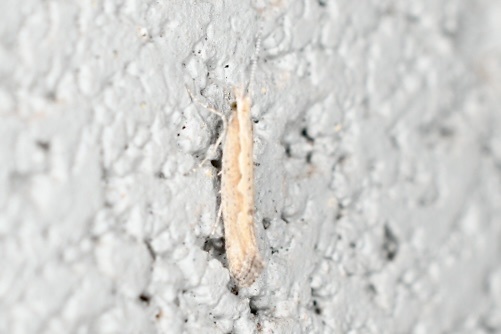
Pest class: diamondback_moth